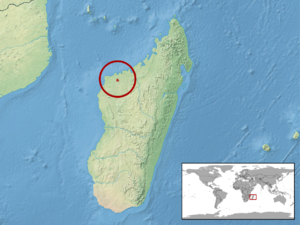
Brookesia bonsi est une espèce de sauriens de la famille des Chamaeleonidae.